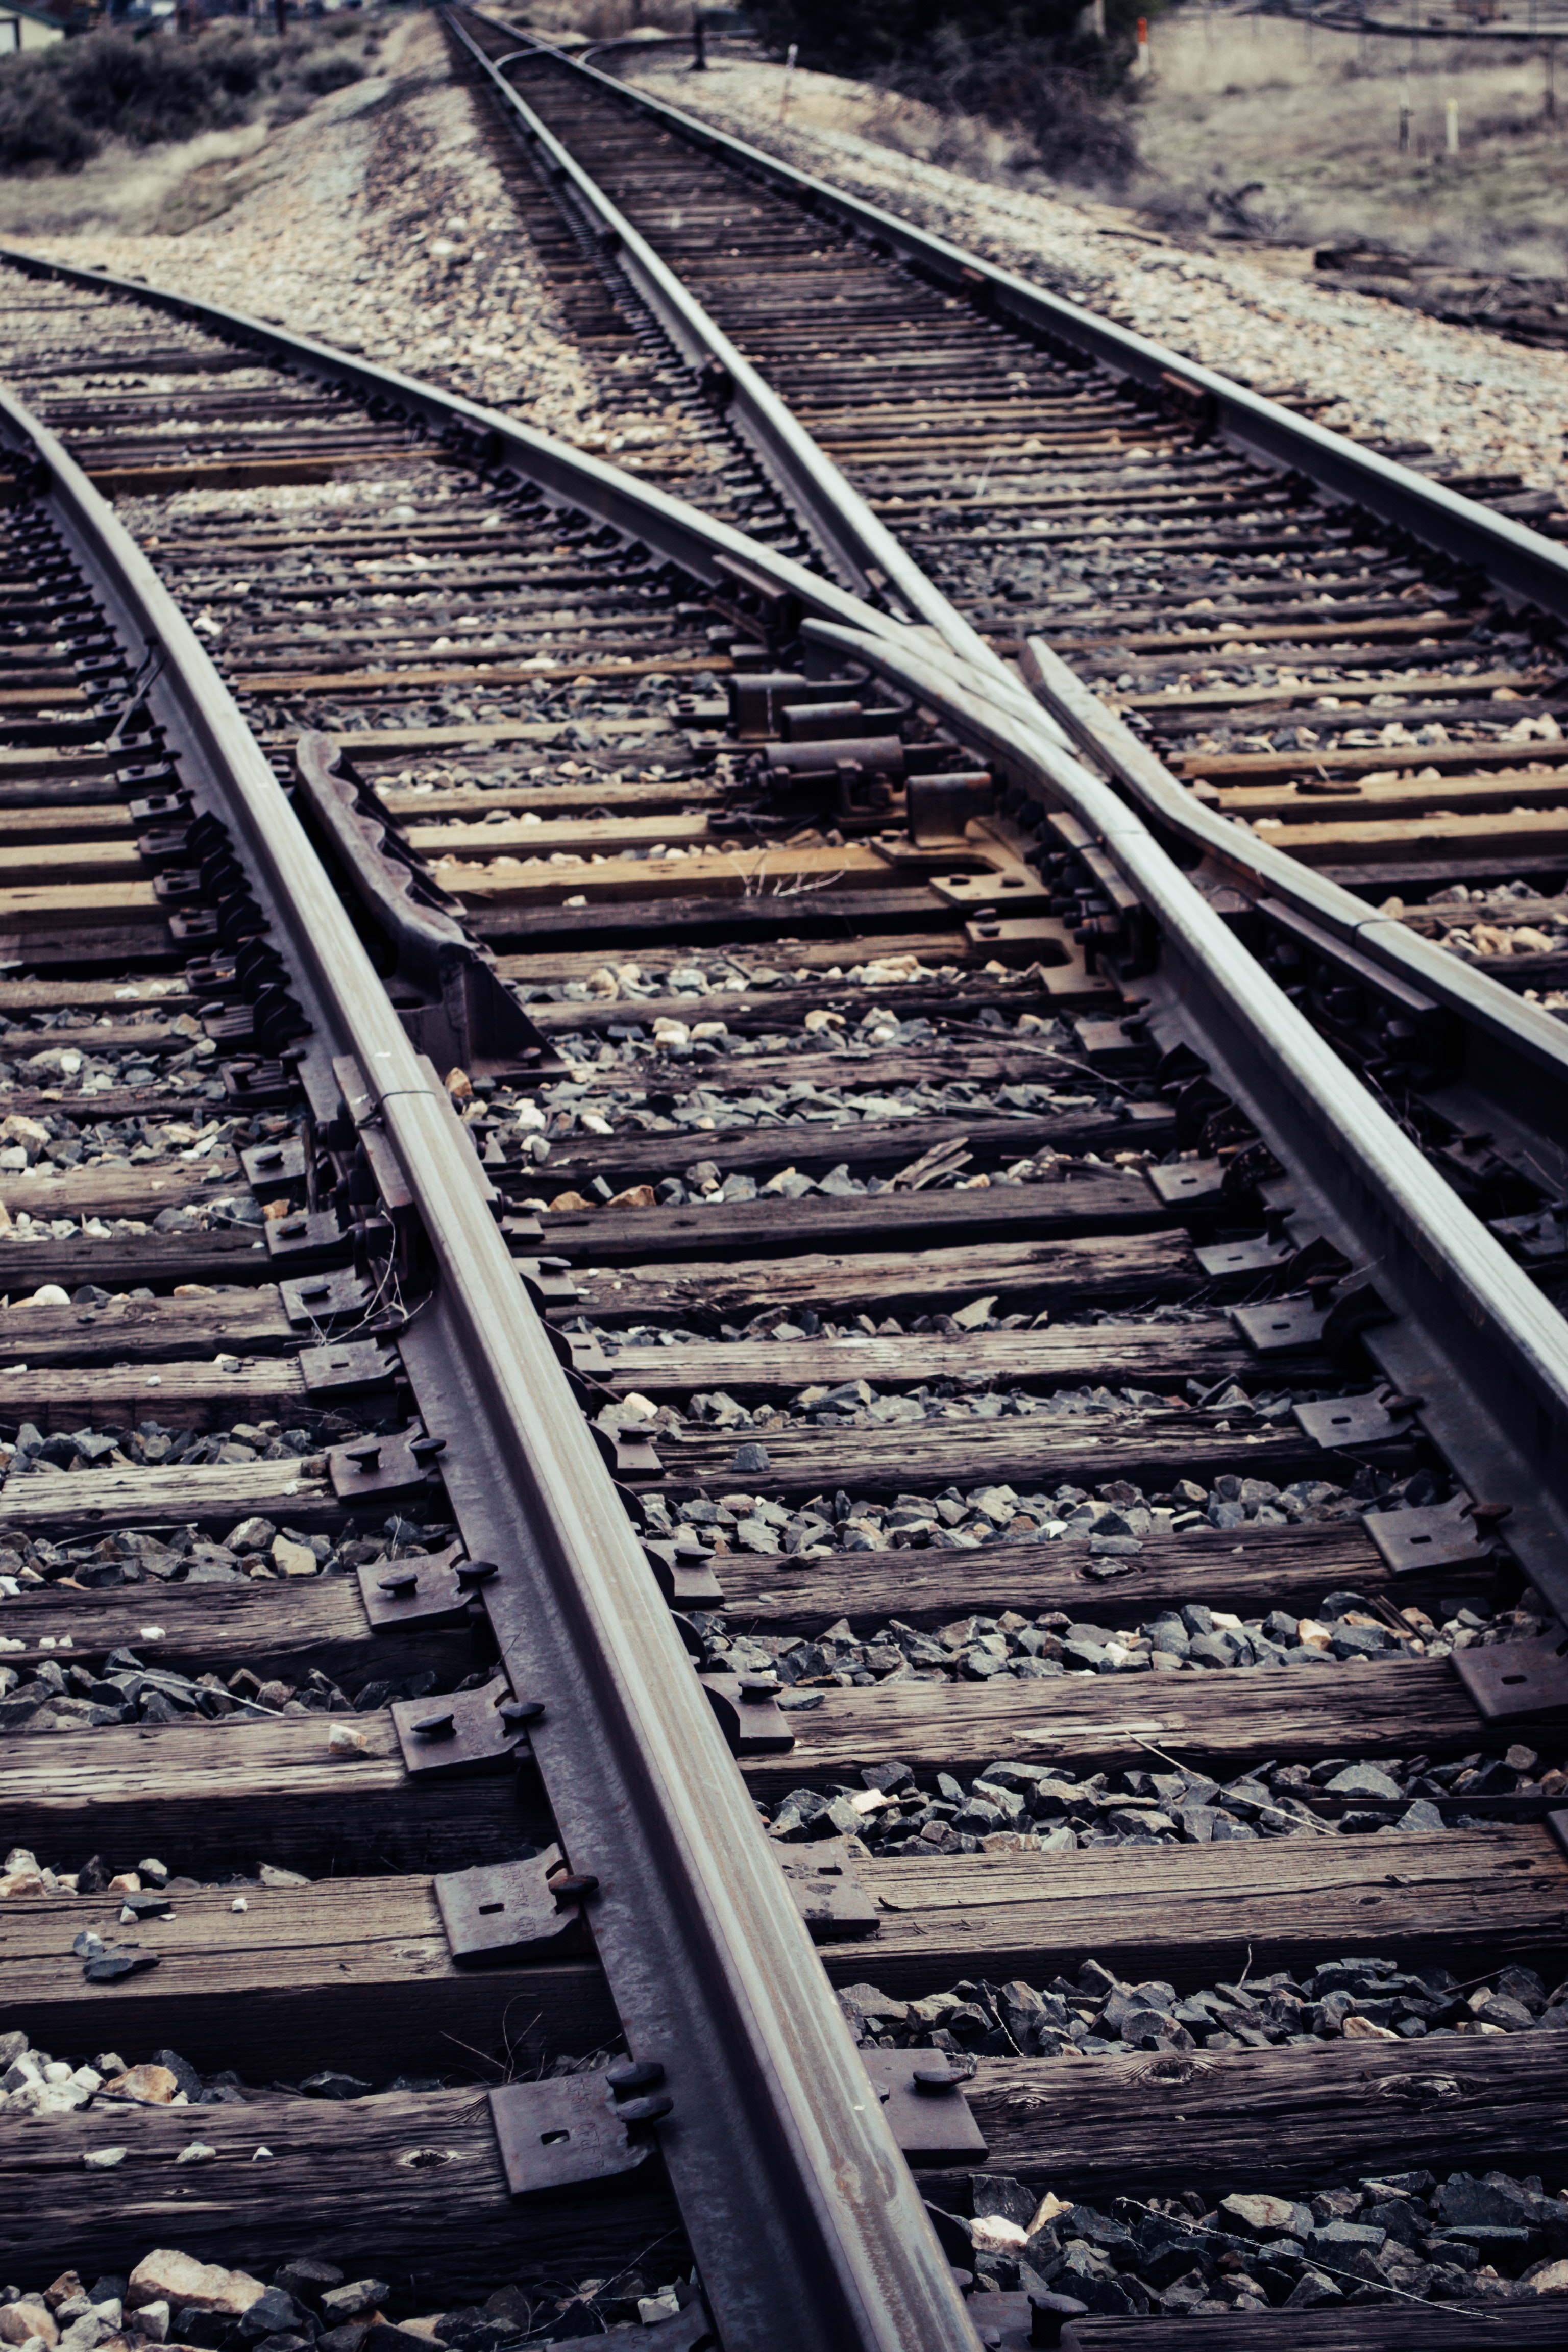
track, transport, black and white, railway, parallel, monochrome, thoroughfare, nonbuilding structure, stock photography, steel, vehicle, metal